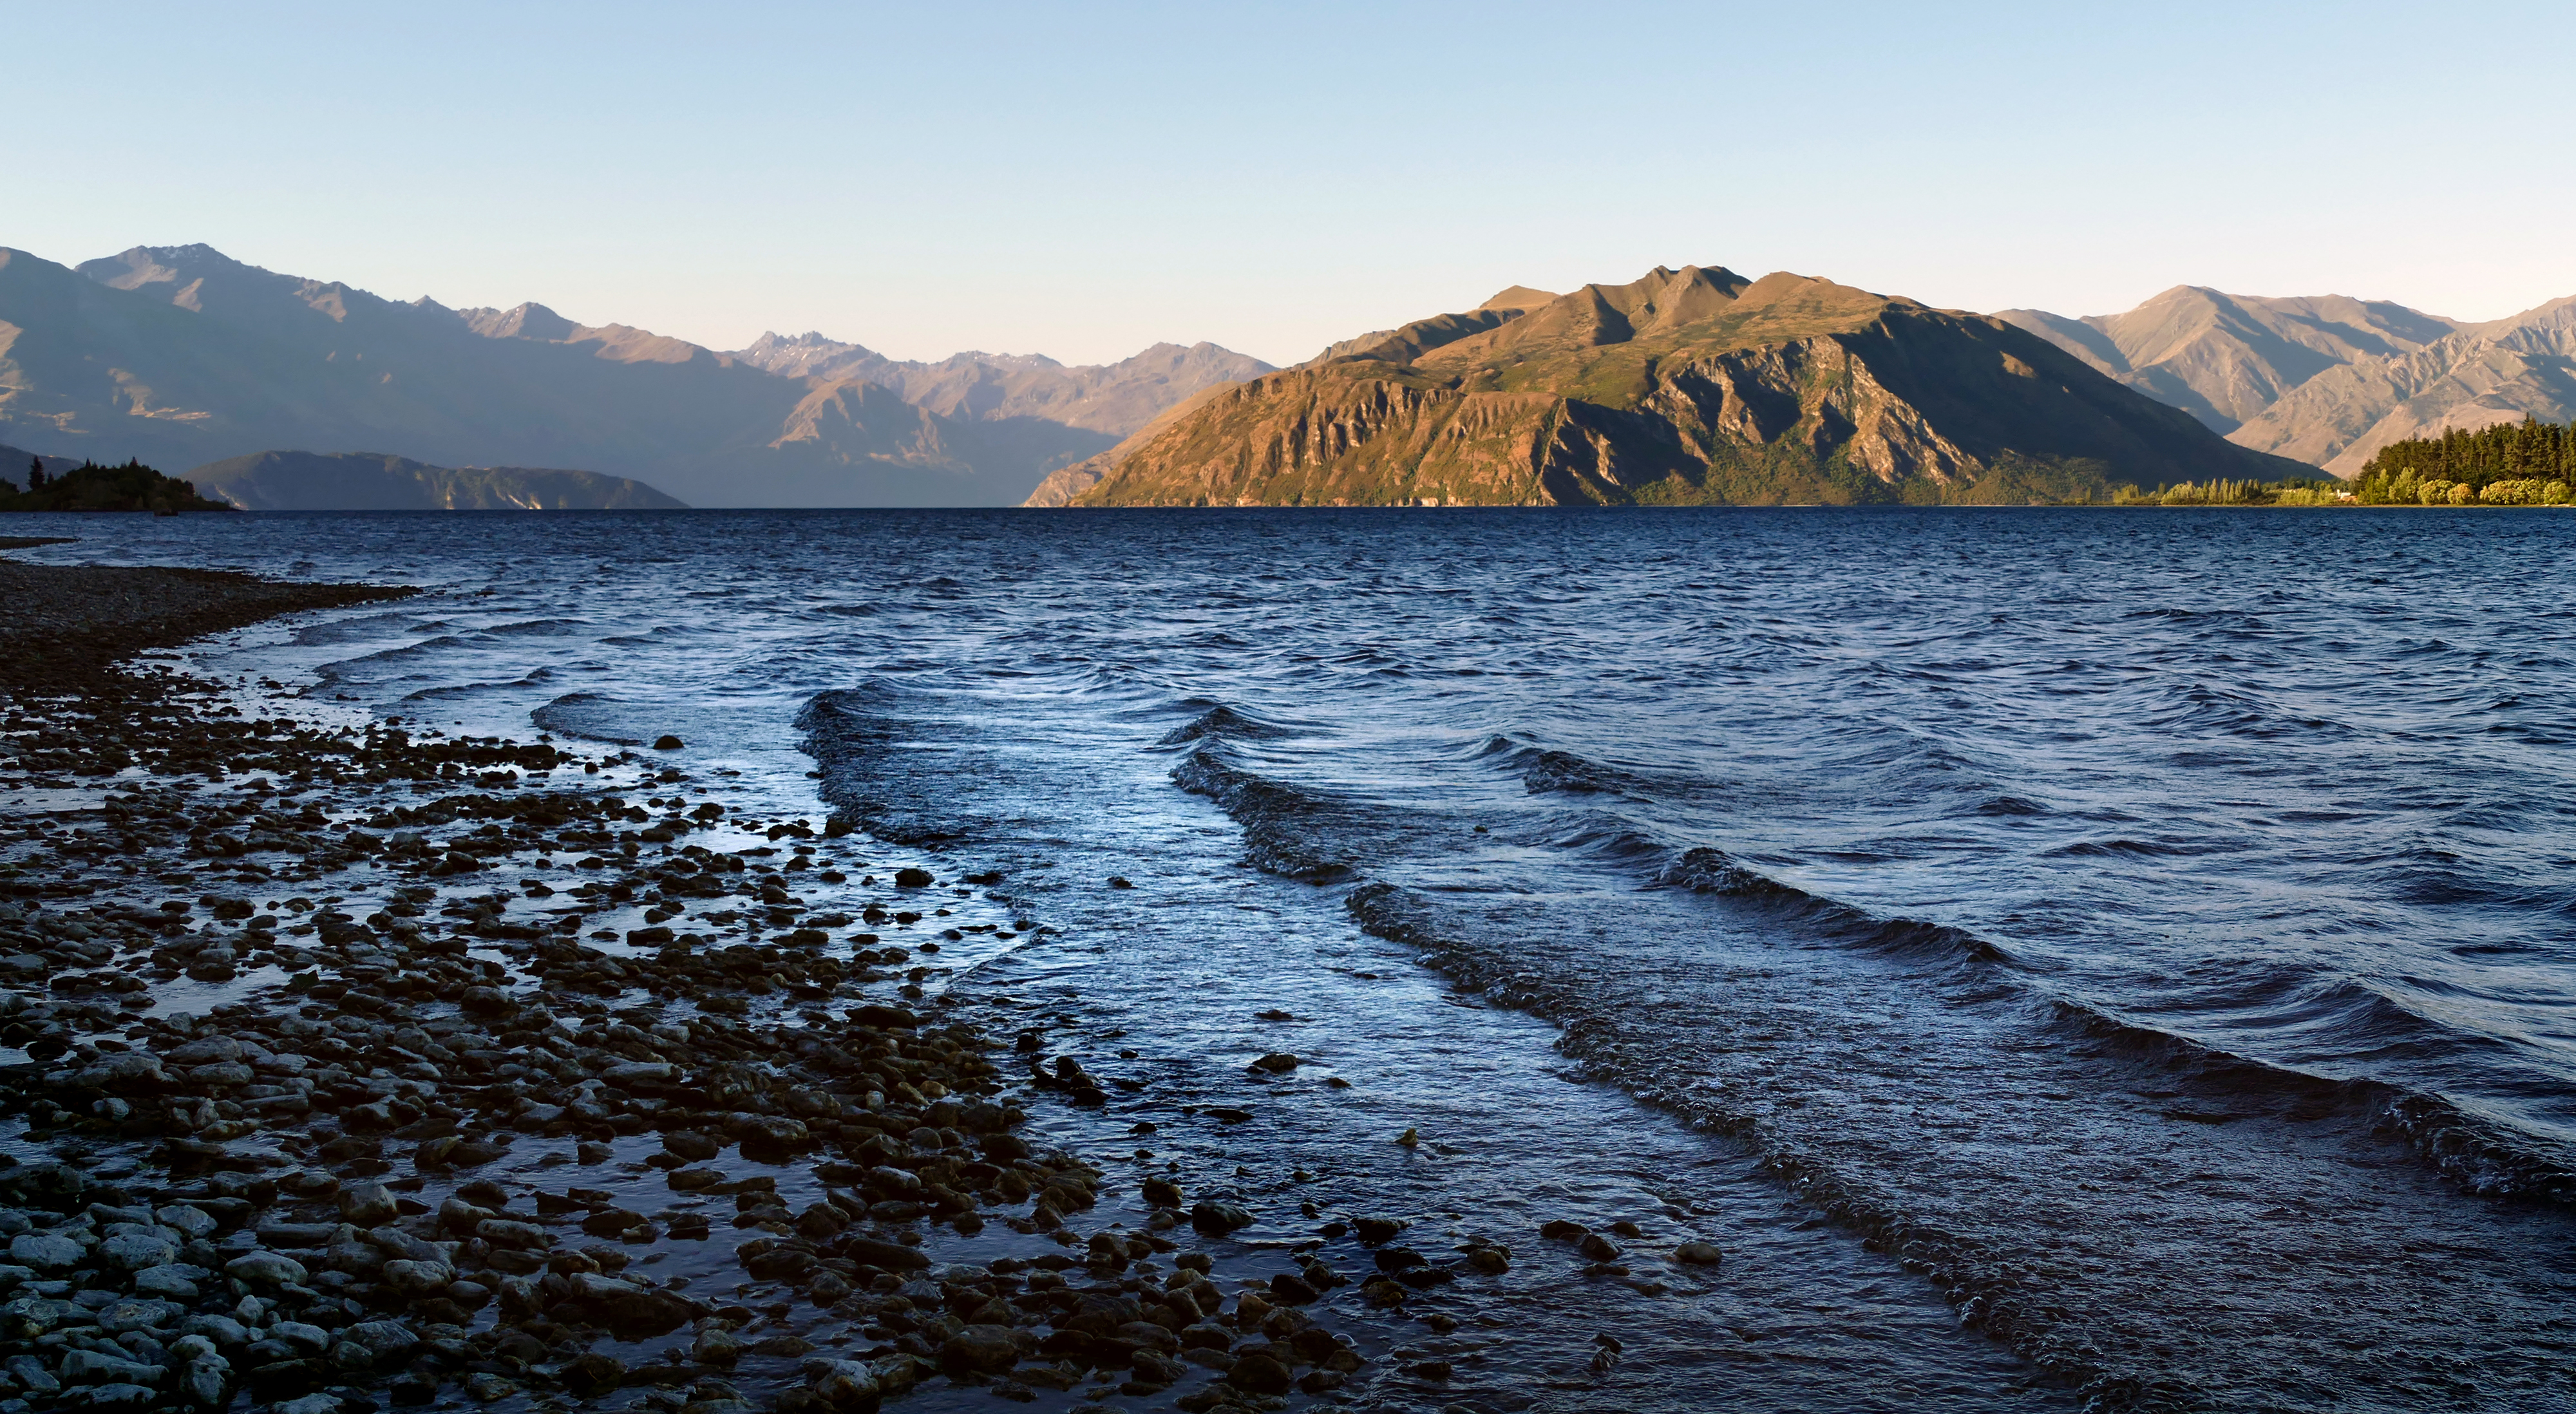
beach, landscape, sea, coast, water, rock, ocean, horizon, wilderness, mountain, snow, morning, shore, wave, lake, reflection, scenery, bay, reservoir, terrain, body of water, newzealand, lumixfz1000, lakewanaka, loch, landform